James Scullin

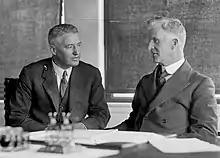
Scullin with his deputy and Treasurer Ted Theodore in December 1929

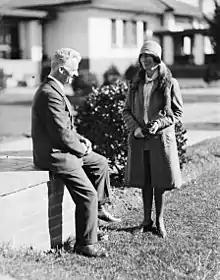
Scullin and his wife Sarah in about 1930

Ongoing industrial disputes on the coalfields of the Hunter Valley and Newcastle dragged on throughout Scullin's government, the Commonwealth lacking the power to coerce a solution and numerous negotiations between owners and workers collapsed. As a Labor Prime Minister, expectations ran high that Scullin would force the mine owners to submit to worker demands. Scullin was sympathetic, but refused to go beyond negotiations and inducements to end the disputes. Many within the New South Wales Labor branch were infuriated and felt they had been betrayed, catalysing a beginning of a separation between the state branch (led by fiery demagogue Jack Lang) and the federal party led by Scullin.